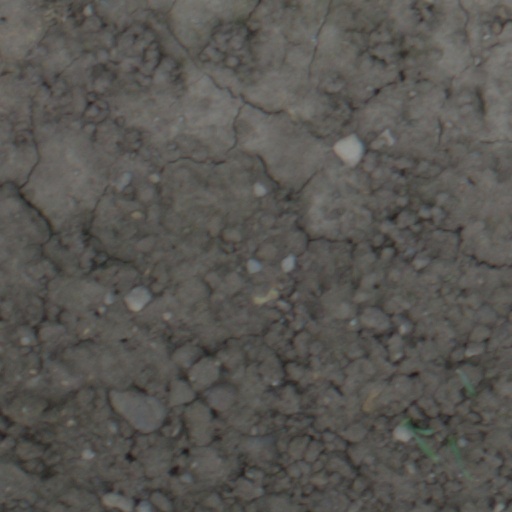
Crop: wheat